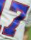
Number: 7